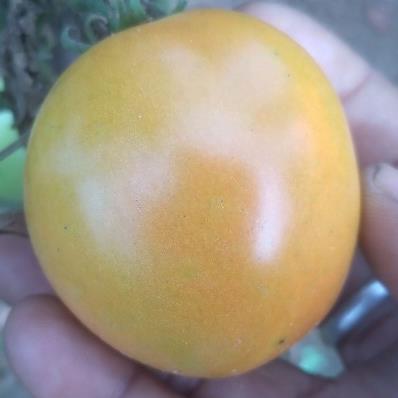
Crop: Tomato
Condition: healthy-fruit